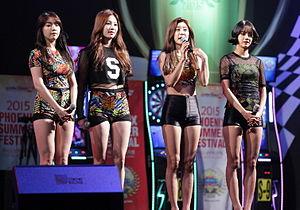
Ceci est la discographie du girl group sud-coréen Girl's Day. Le groupe a débuté le 9 juillet 2010 avec le mini-album Girl's Day Party #1, accompagné du titre "Tilt My Head" qui a été leur premier single.
Girl's Day est un girl group sud-coréen de quatre membres formé par Dream Tea Entertainment, une filiale de KOSDAQ-Wellmade Star M. Le groupe est composé de quatre filles Sojin, Minah, Yura et Hyeri. Leur fanclub officiel se nomme Dai5y.